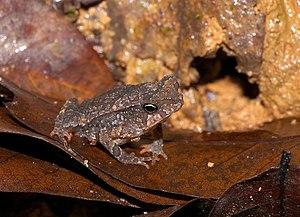
Rhinella margaritifera est une espèce d'amphibiens de la famille des Bufonidae.